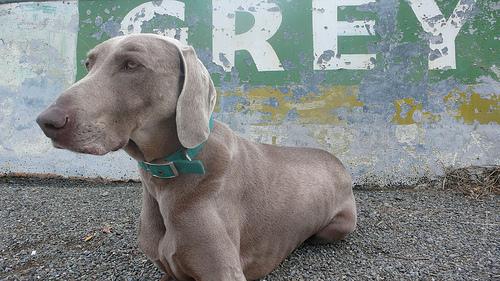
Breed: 235-n000096-Weimaraner